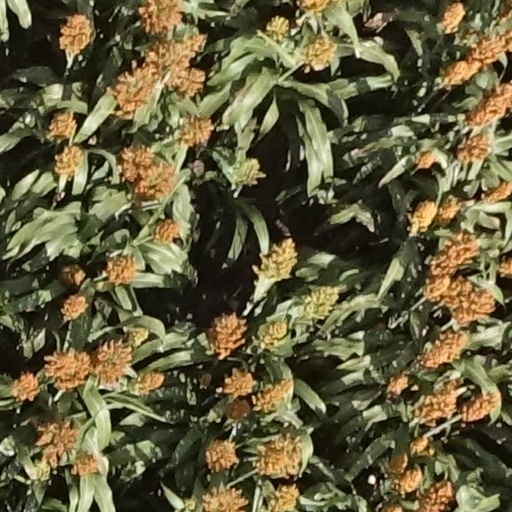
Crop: sorghum